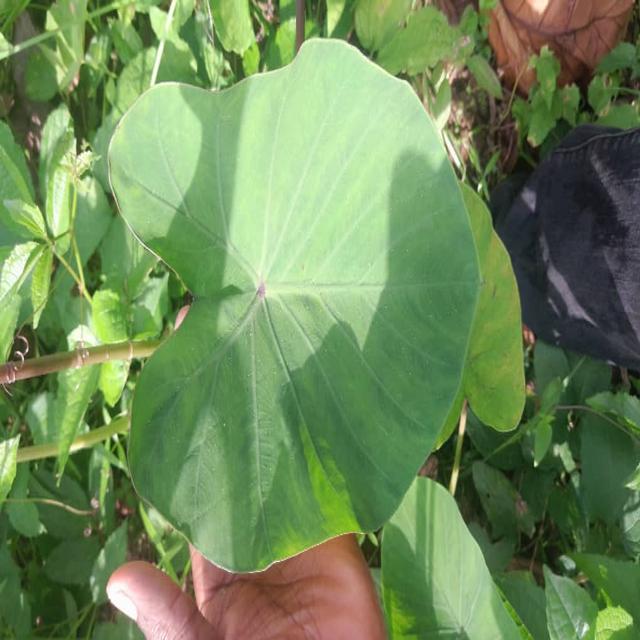
Label: Healthy